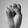
ASL letter: S